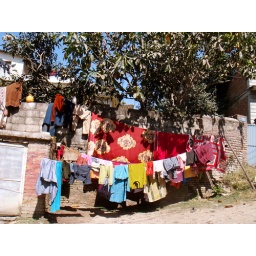
Colourful clothing hung out to dry in the sun.More of the colourful buildings and walls.